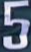
Number: 5